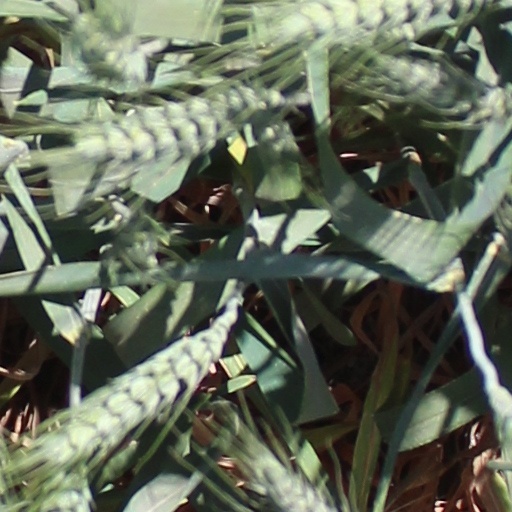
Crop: wheat